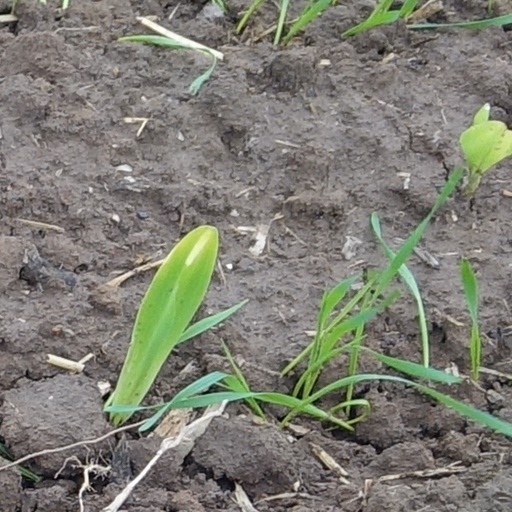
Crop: wheat